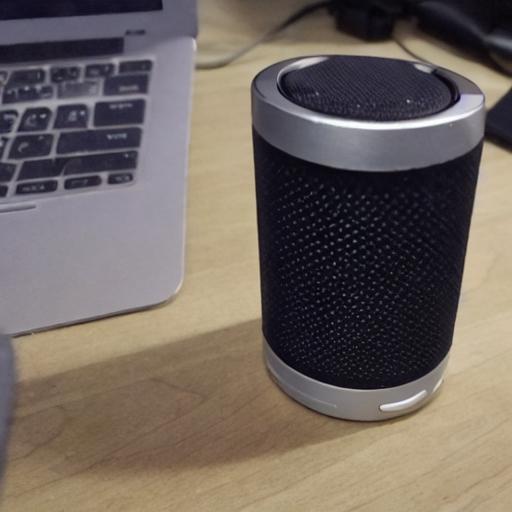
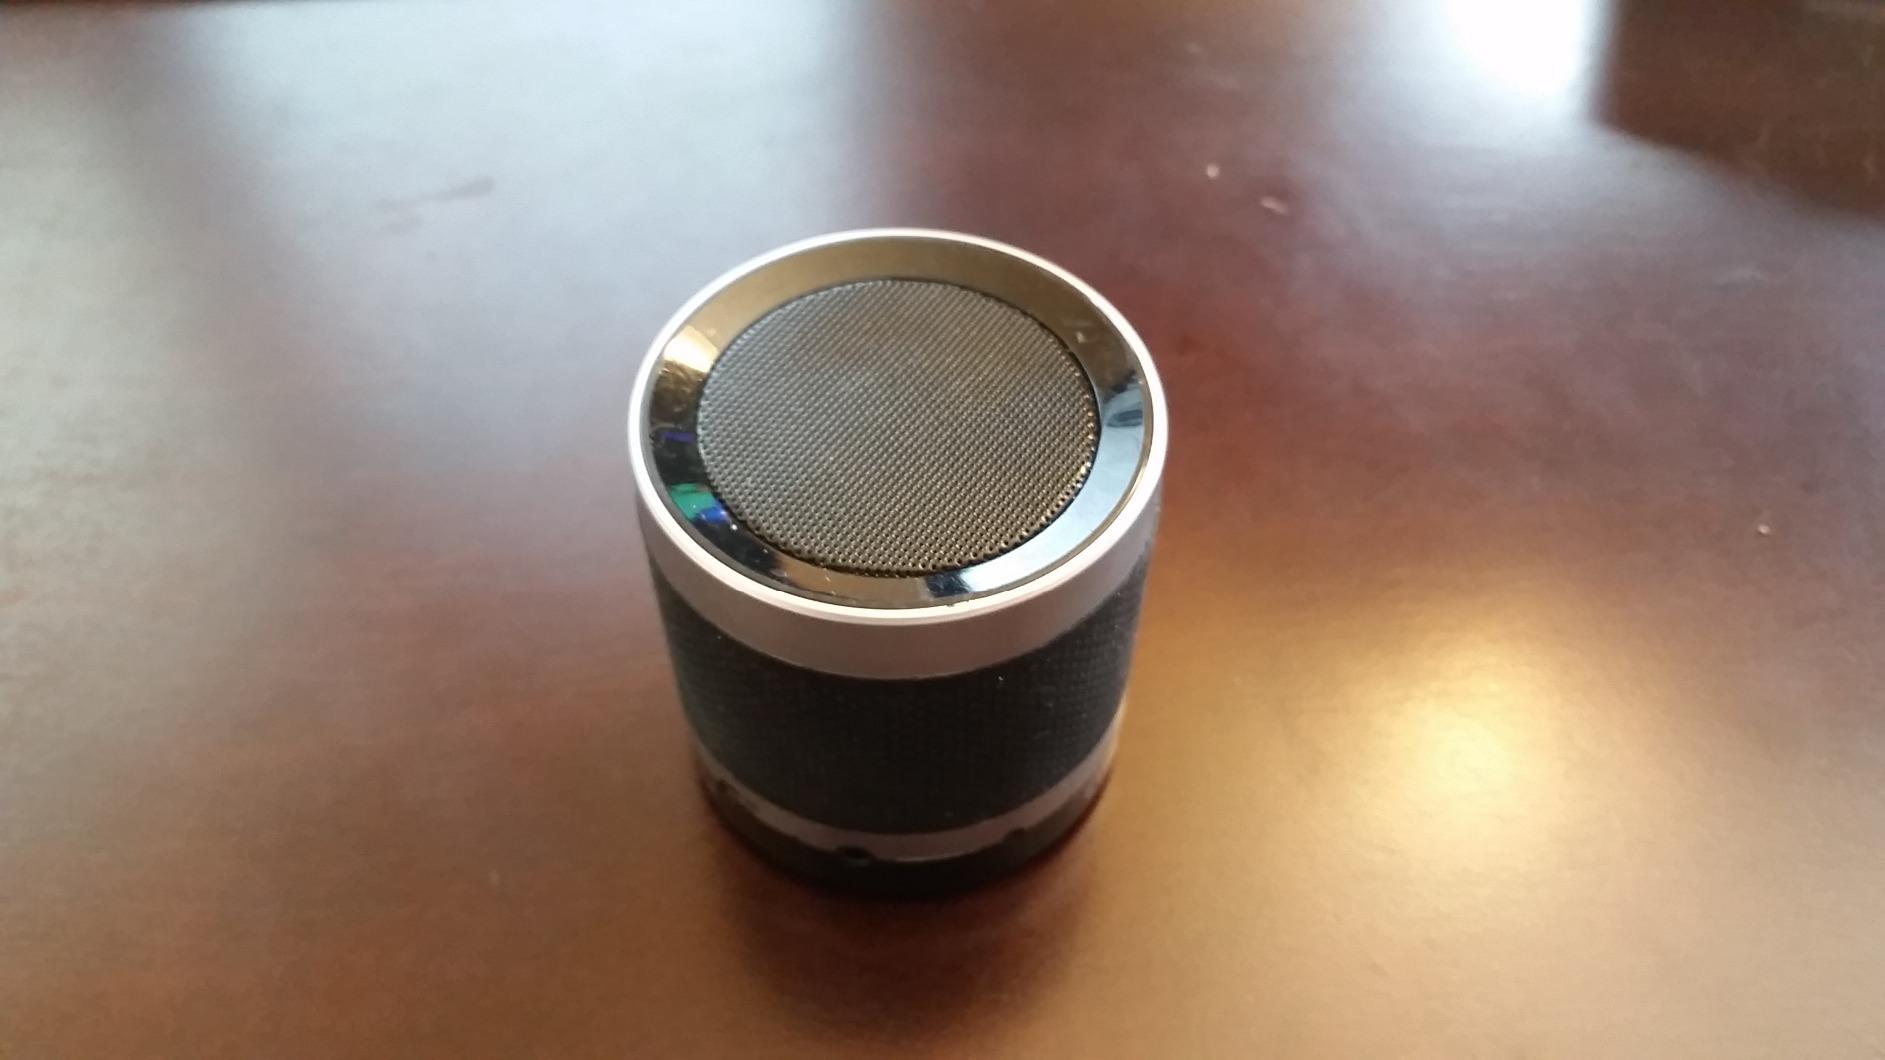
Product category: speaker
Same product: no